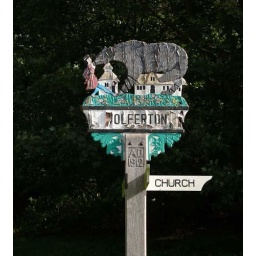
Wolferton - The sign is really tatty, but looking around the area the houses belong to some very wealthy people